Catherine Prichard

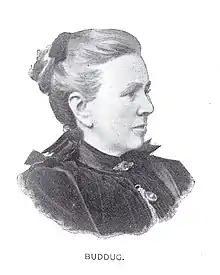

Catherine Jane Prichard (4 July 1842 – 29 March 1909), was a Welsh poet and suffragette who was also known by her pen name "Buddug". She was the sister of the poet . She contributed extensively to the magazine "Udgorn Cymru", and advocated for the temperance movement in Wales.